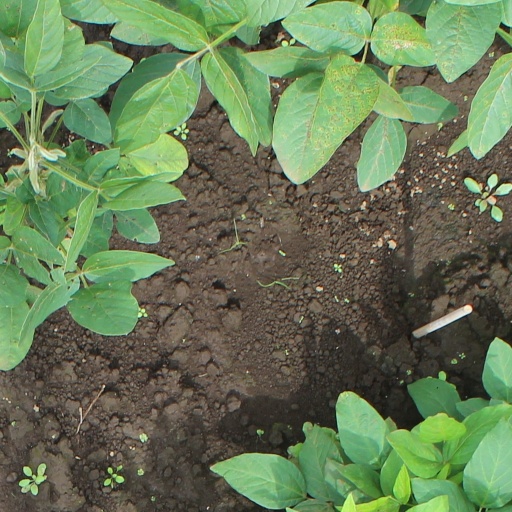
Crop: soybean